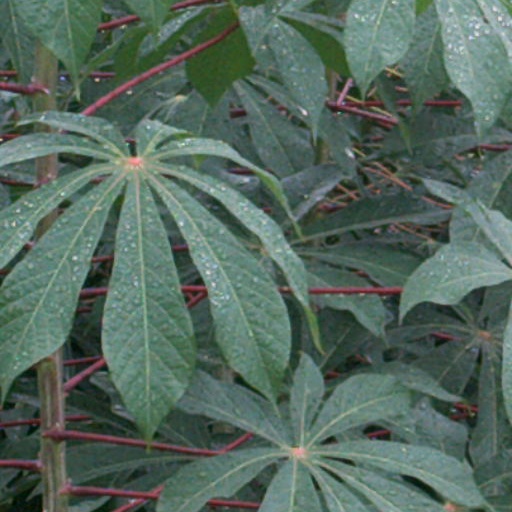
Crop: cassava